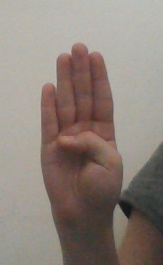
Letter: kaaf